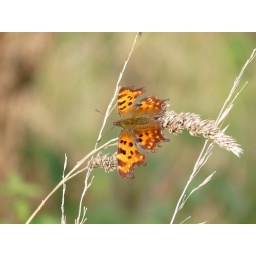
Comma butterfly spotted in a weedy grass margin as I walked around Vogrie Country Park (Midlothian)